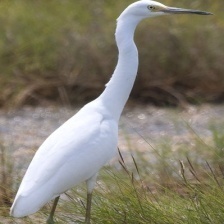
Species: SNOWY EGRET
Scientific name: EGRETTA THULA